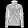
Label: Coat